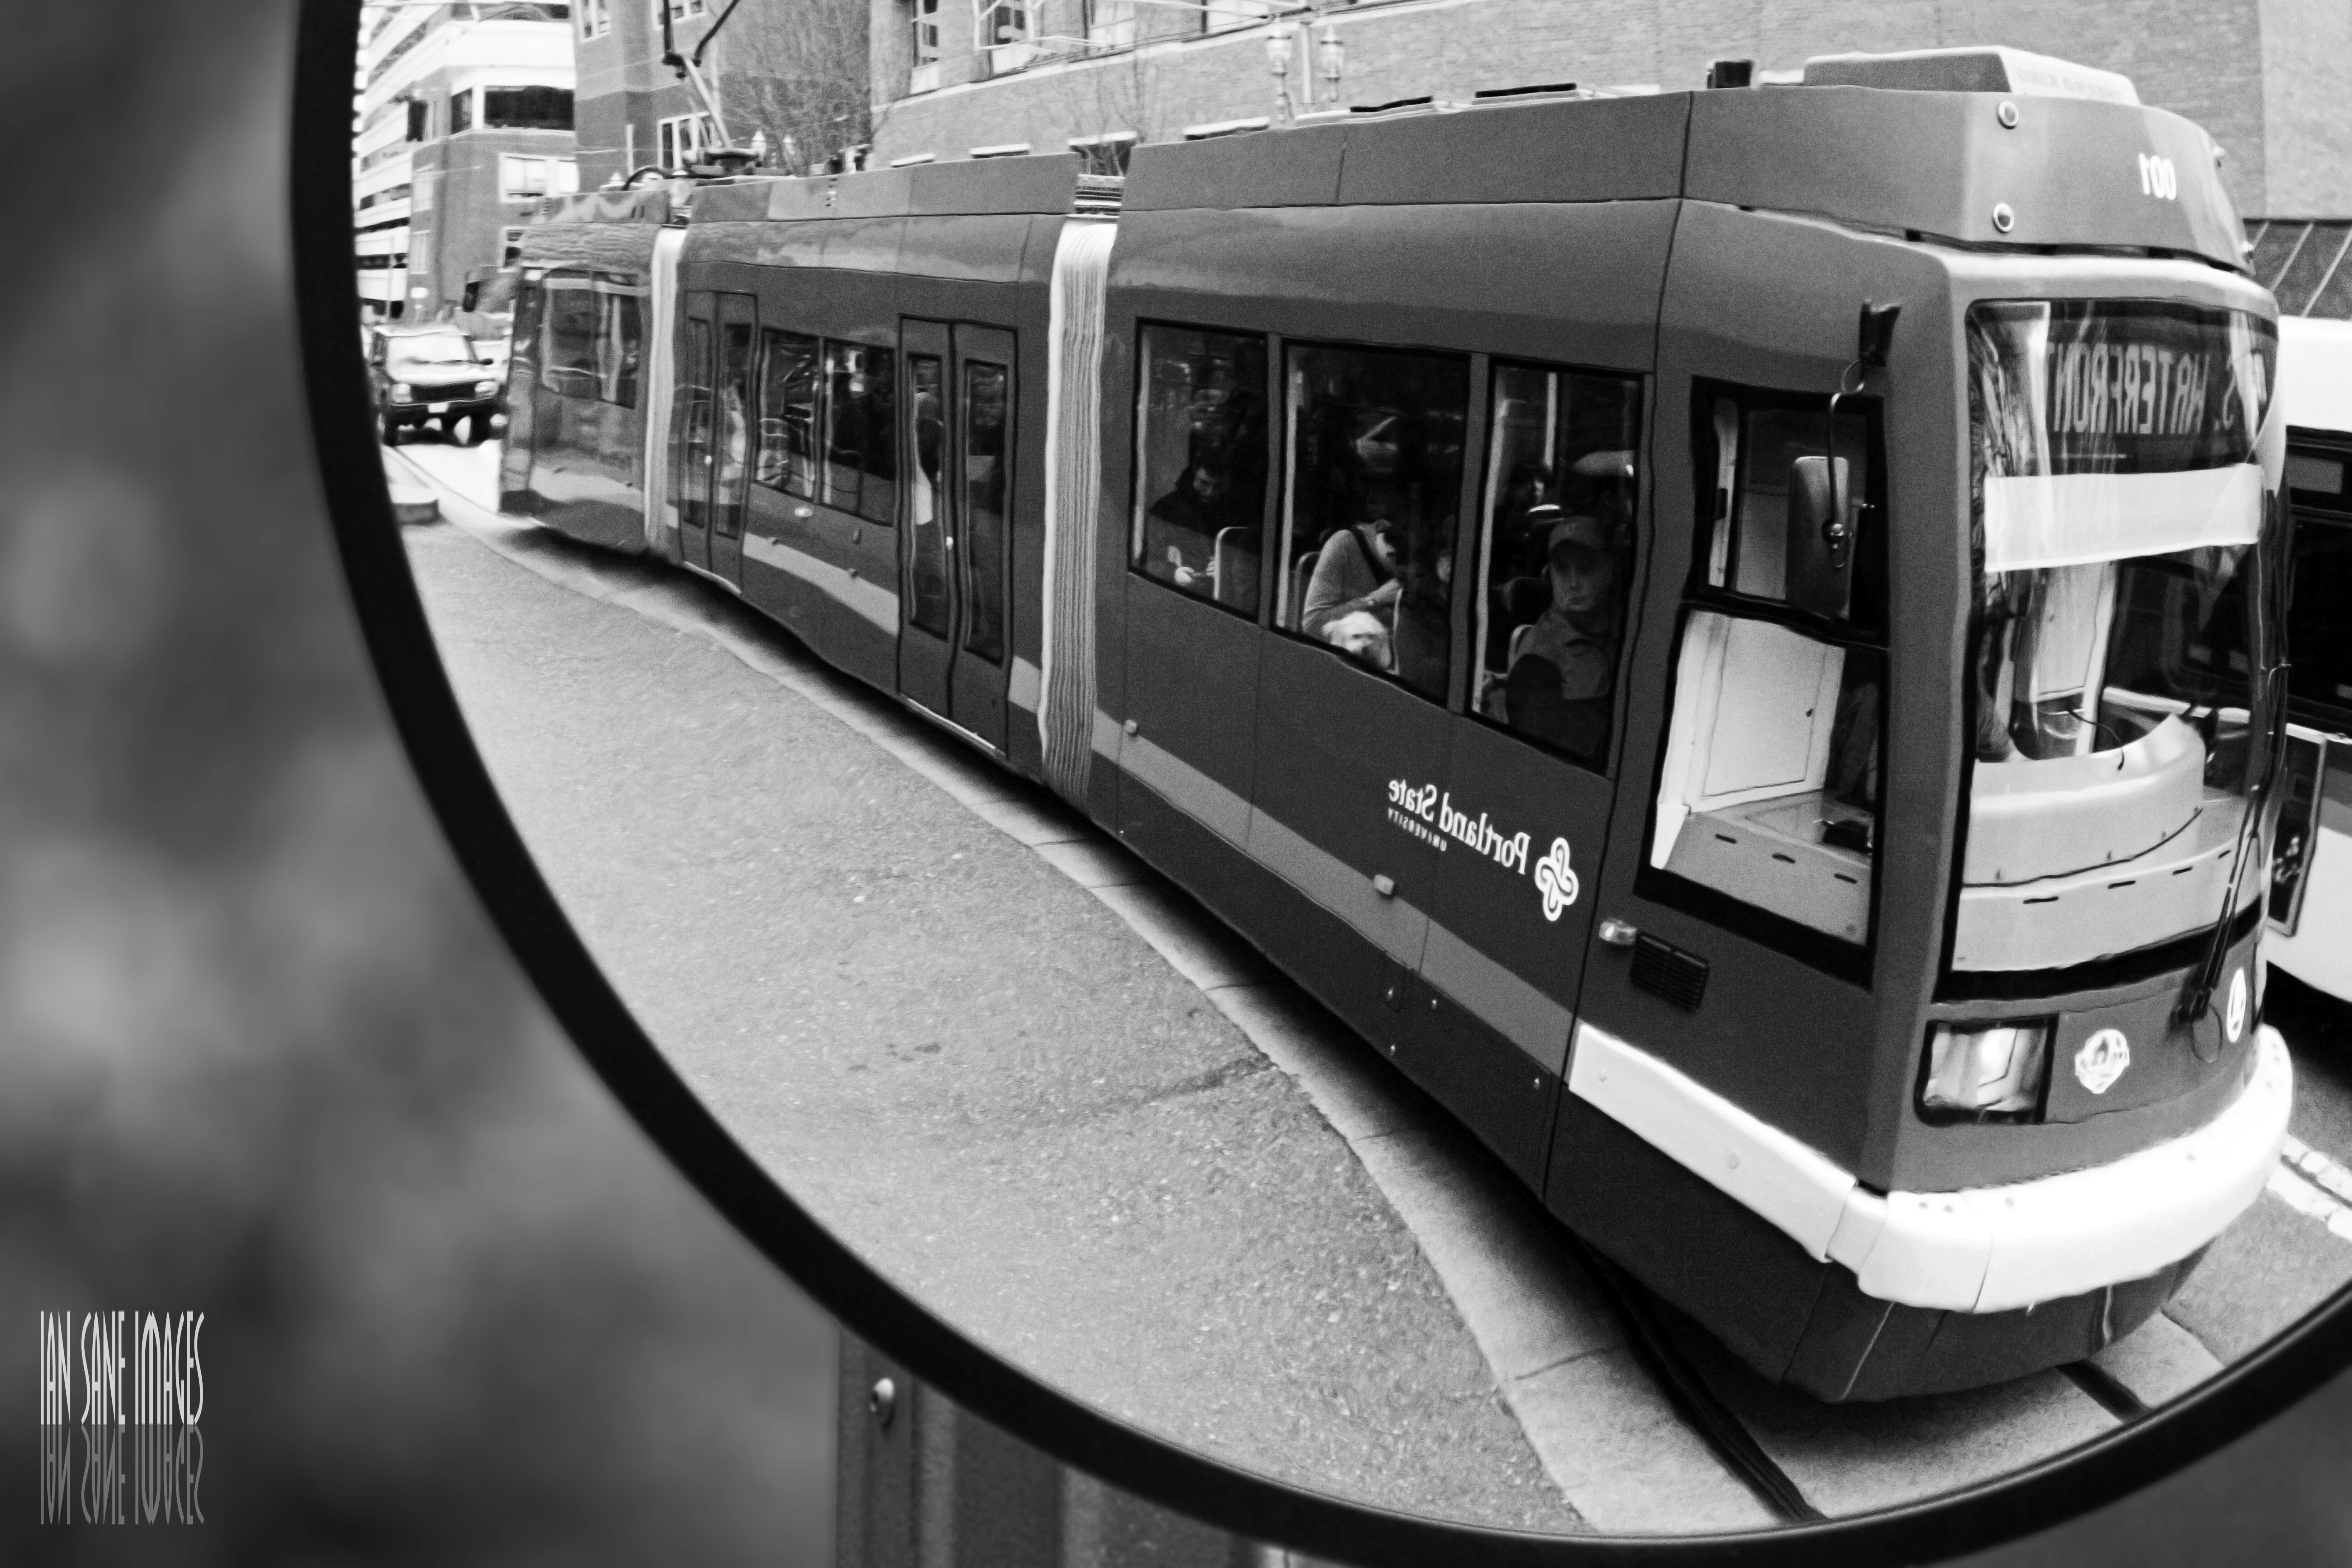
black and white, white, street, photography, train, downtown, transportation, transport, reflection, vehicle, black, monochrome, public transport, mill, avenue, university, mirror, state, images, oregon, portland, ian, 5th, sane, max, trimet, mass, montgomery, otherworld, land vehicle, monochrome photography, mode of transport, automotive design